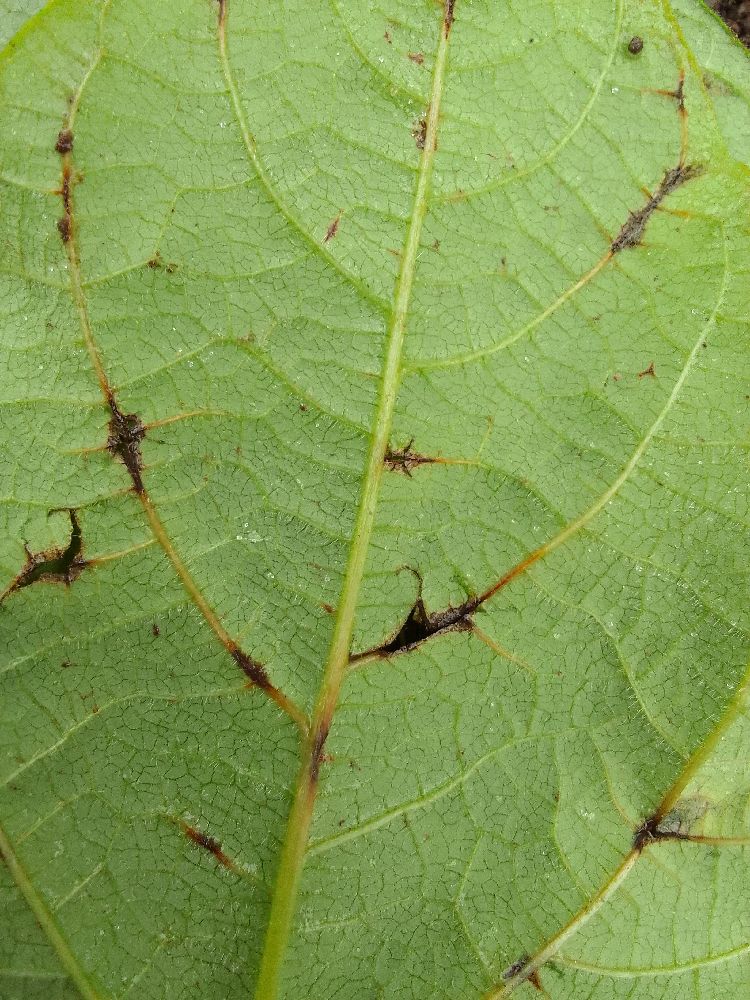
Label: anthracnose